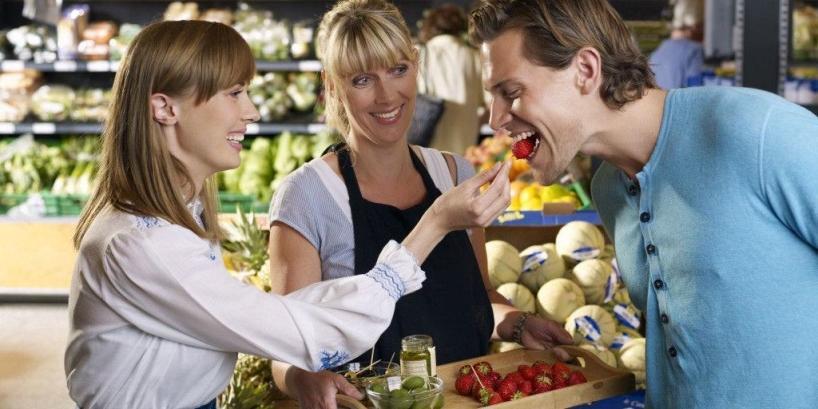
cô gái mặc áo dài trắng đang đút quả dâu cho chàng trai